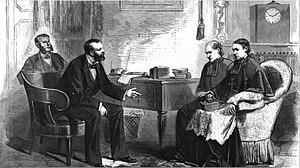
Anatole de Cabrières notifiant à Louis Fresne, préfet de l'Hérault, son excommunication suite à l'expulsion des Carmes de Montpelliers le 16 octobre 1880.
François Marie Anatole de Rovérié de Cabrières, communément appelé Anatole de Cabrières, né le 30 août 1830 à Beaucaire dans le Gard et mort le 21 décembre 1921 à Montpellier, est un ecclésiastique et intellectuel catholique français placé au rang de cardinal par le pape Pie X en 1911.